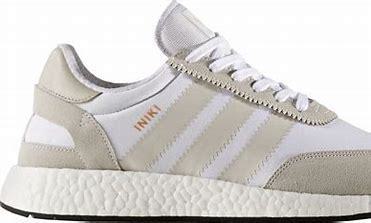
Brand: Adidas
Model: Iniki Runner